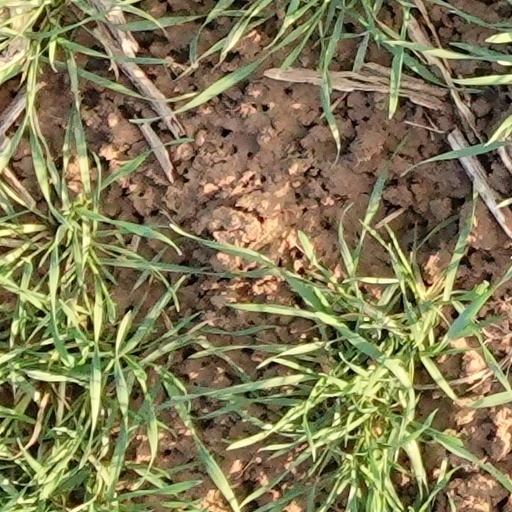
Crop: wheat